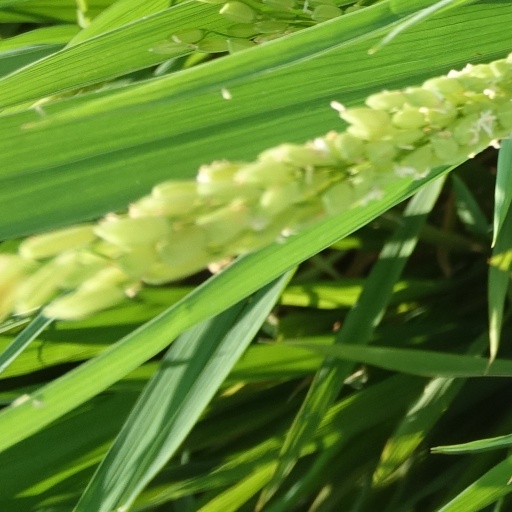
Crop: rice